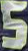
Number: 5